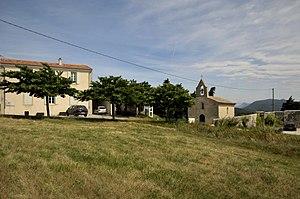
mairie et église d'Aleyrac
Aleyrac est une commune française située dans le département de la Drôme en région Auvergne-Rhône-Alpes.